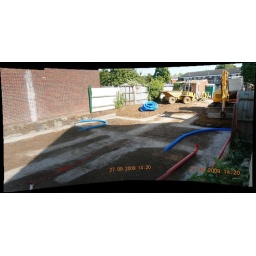
cast in situ poured concrete footings for houses in st denys southampton, blue paint marks earlier pour heggight markers